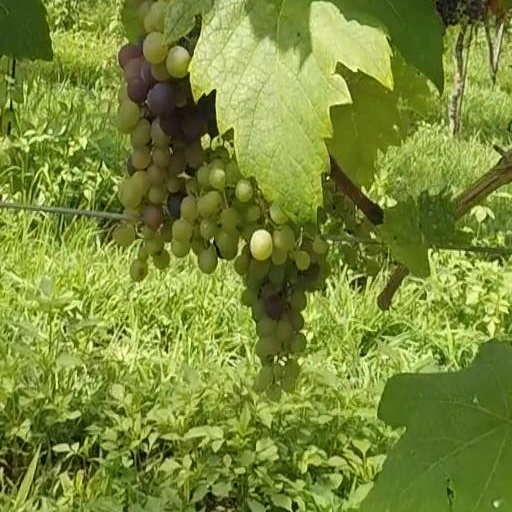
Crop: grape